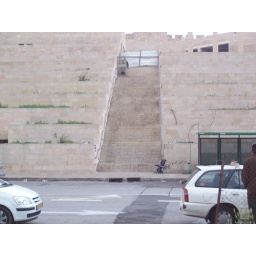
Bomb threat: The police cleared the entire street because someone forgot their bag under the chair.